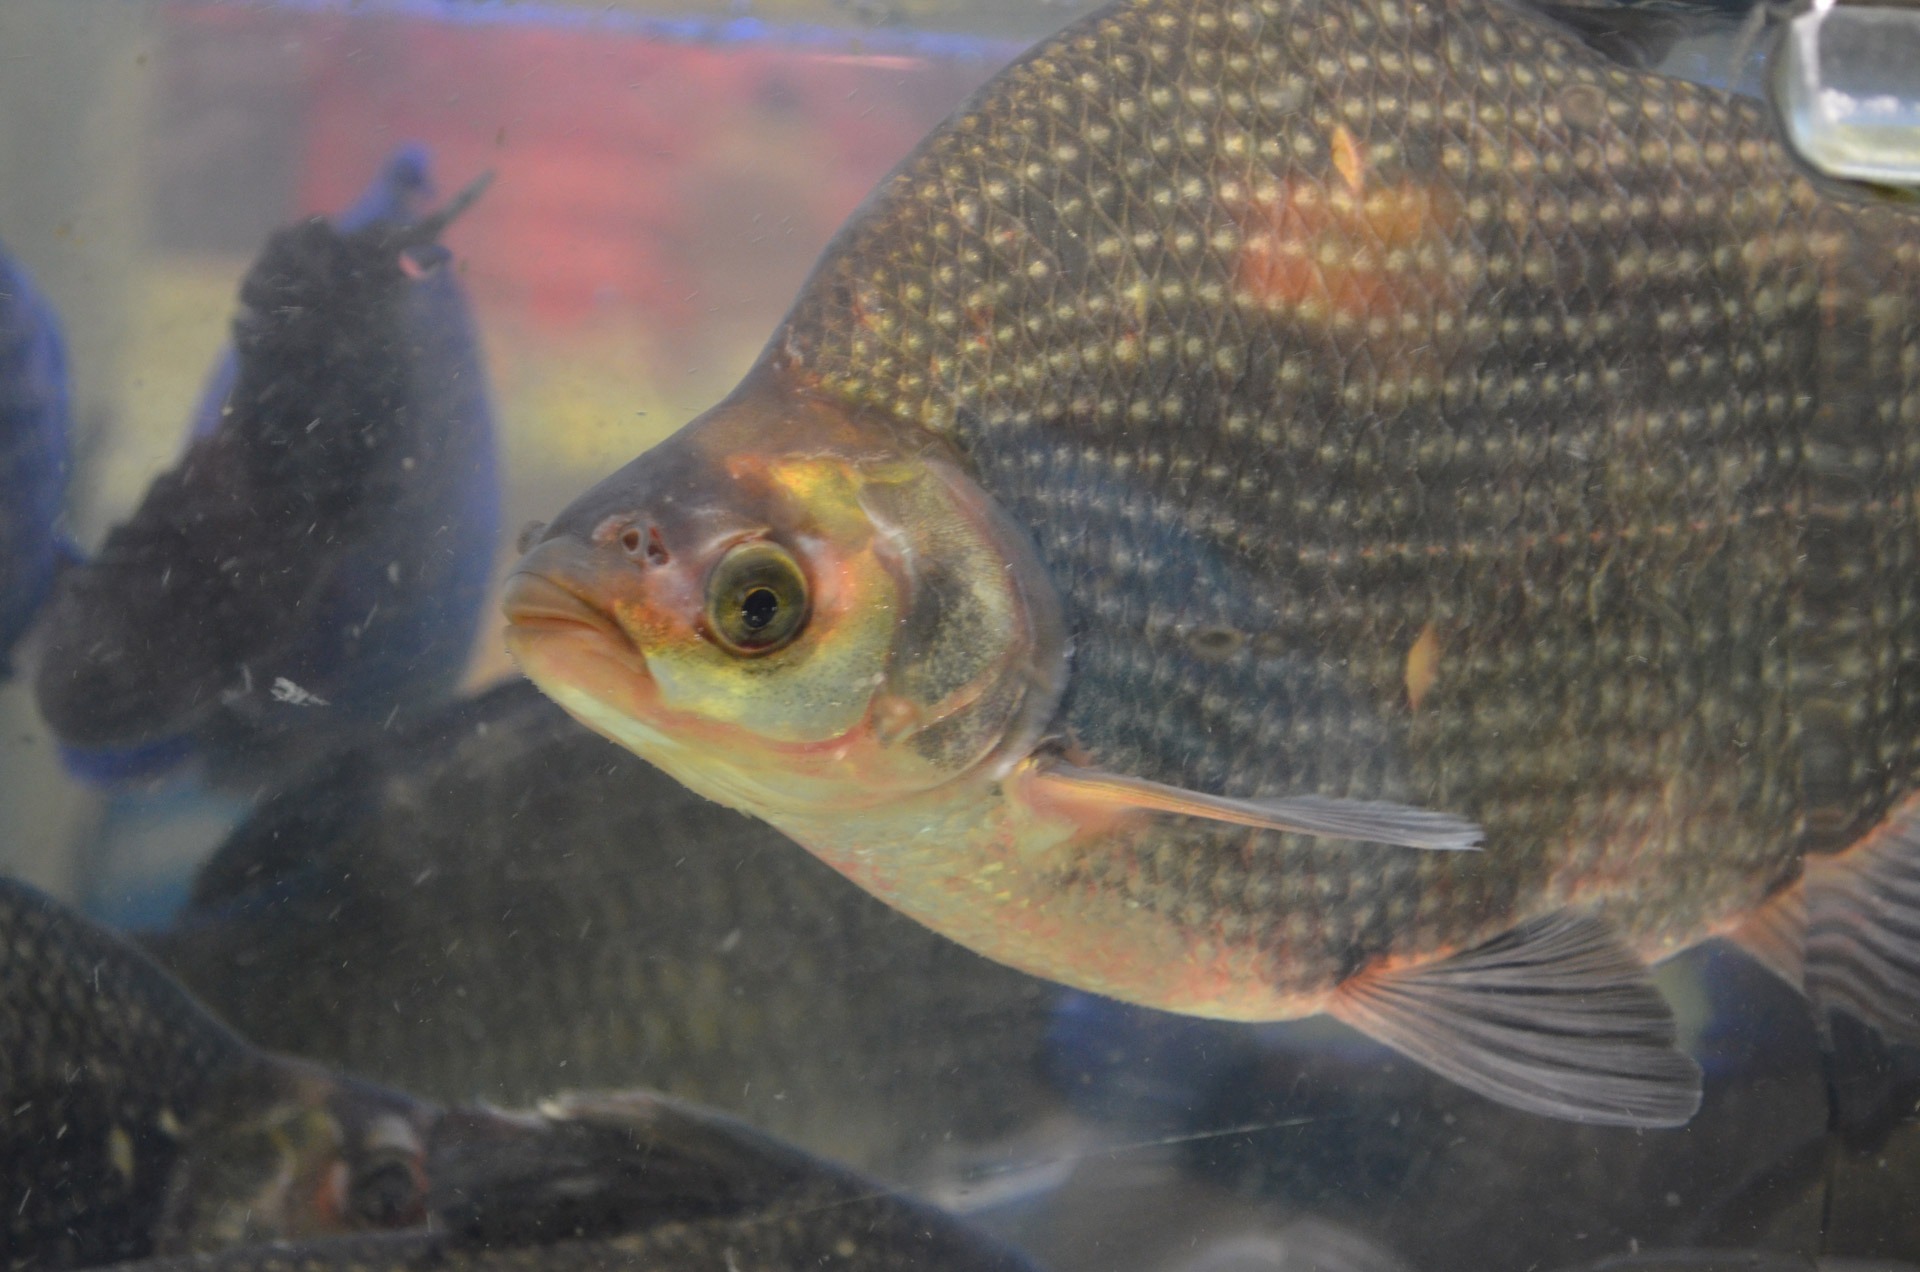
biology, fish, fauna, fin, aquarium, fisheye, cichlid, goldfish, scales, fins, species, fish tank, marine biology, tilapia